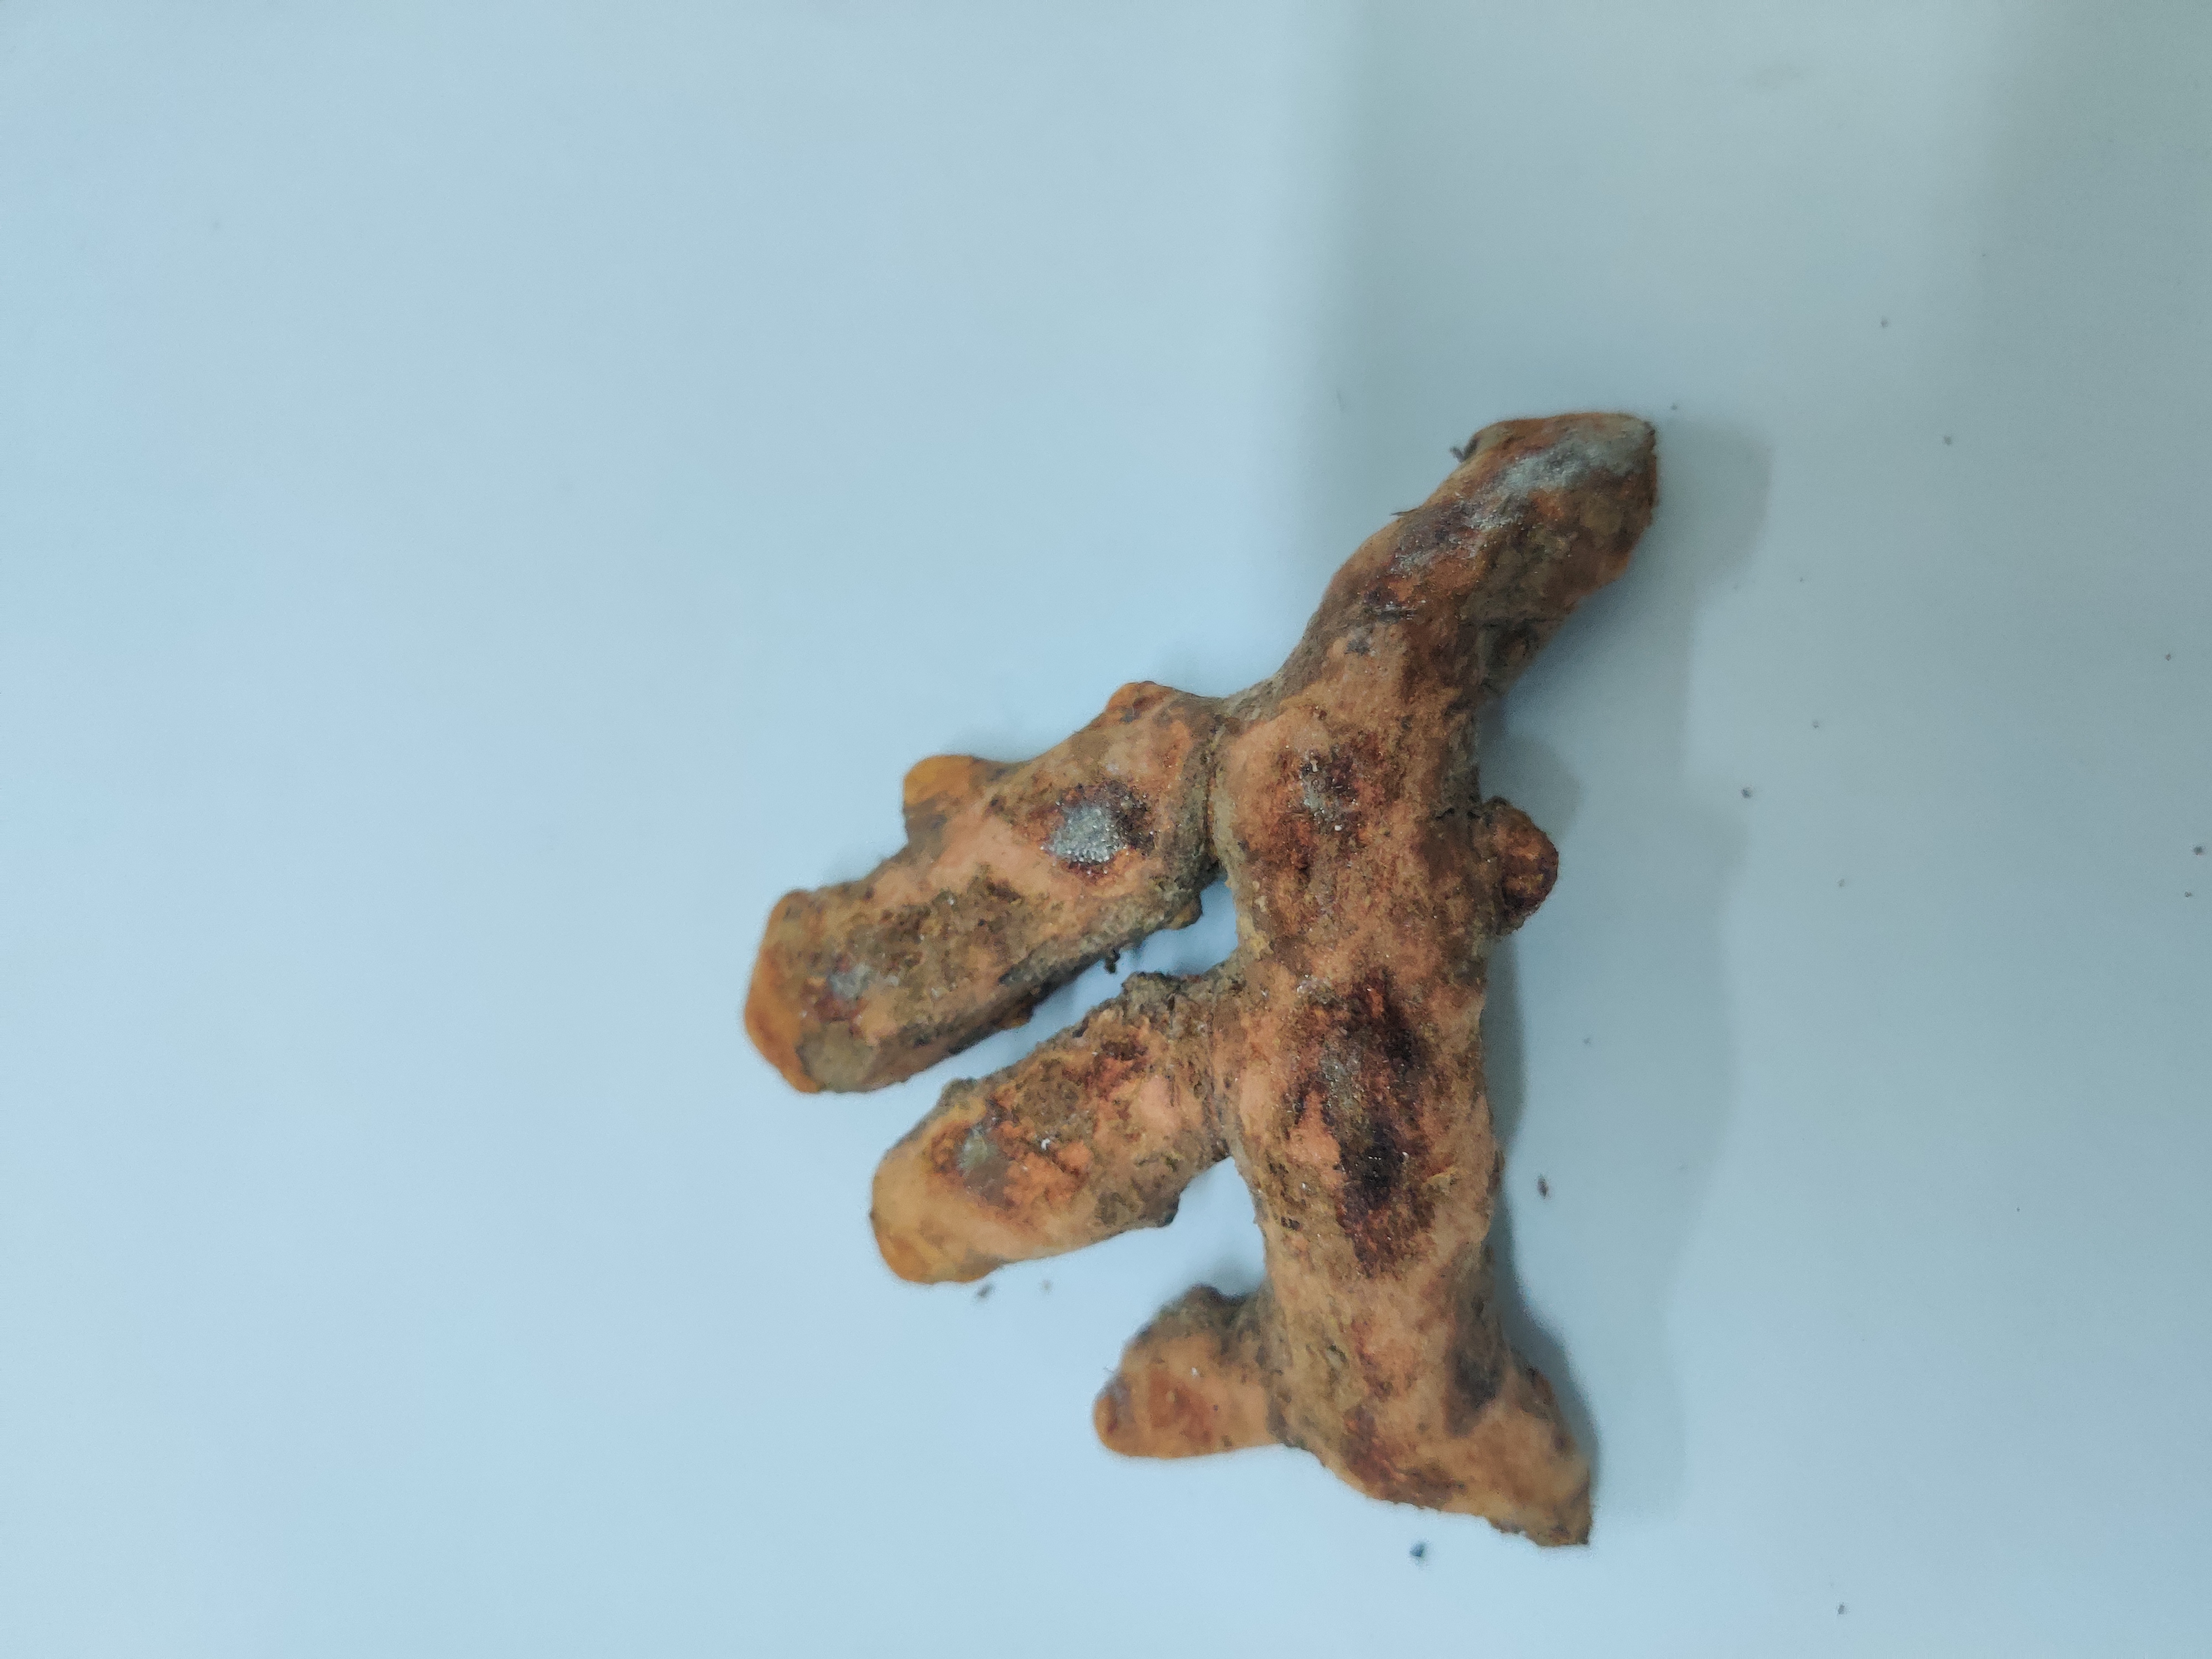
Crop: Turmeric
Condition: Severely Damaged